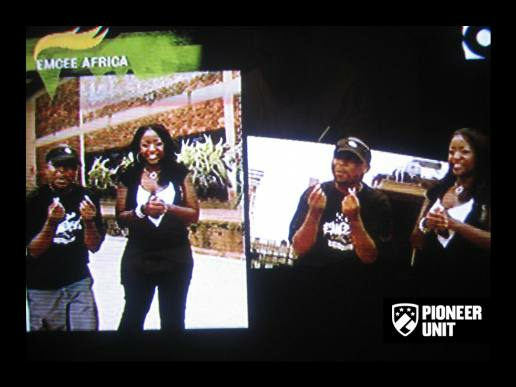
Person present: No